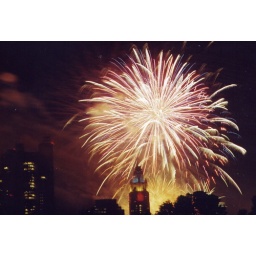
Took this a long time ago with my 35mm camera while sitting on the side of the freeway in my car